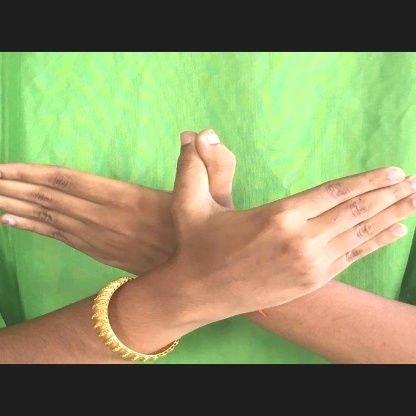
Mudra: Garuda